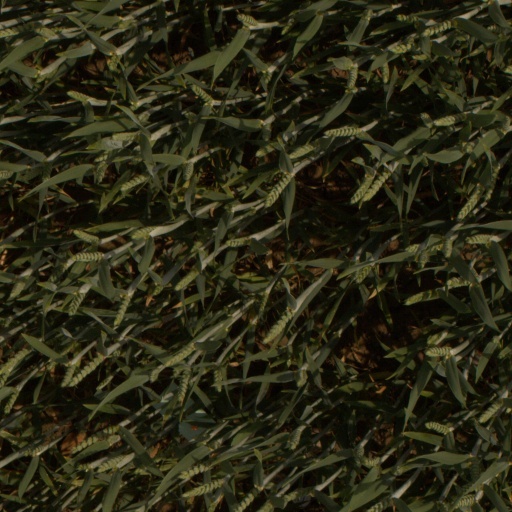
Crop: wheat